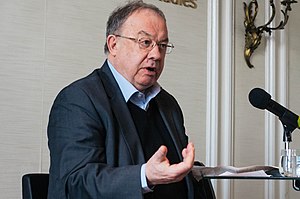
Olivier Roy
"Olivier Roy er professor på ""European University Institute"" i Firenze i Italien. Han har været forskningsleder ved ""French National Center for Scientific Research"" og foredragsholder ved både ""School for Advanced Studies in the Social Sciences"" og ""Institut d'Études Politiques de Paris"". Fra 1984 til 2008 var han konsulent for det franske udenrigsministerium.